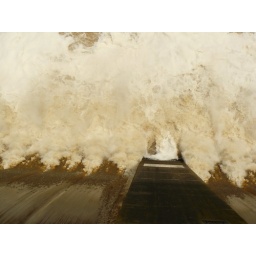
The typical colour of river water in Australia.